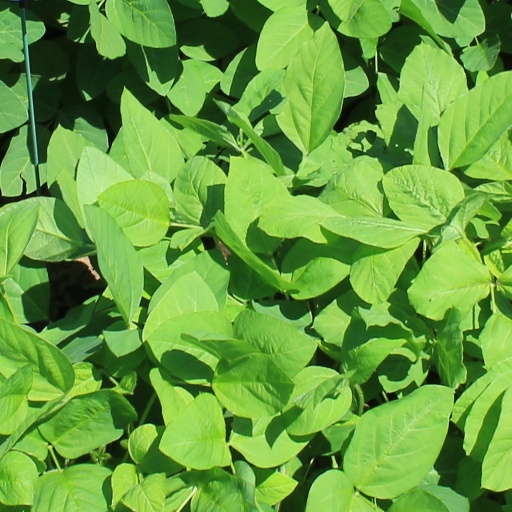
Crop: soybean